Princess Louisa Inlet

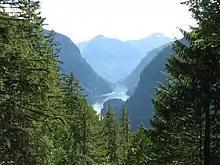
View of inlet from trappers cabin above Chatterbox Falls.

In 1919, James F. "Mac" MacDonald purchased of land along the inlet and donated it to the Princess Louisa International Society in 1953. The land was acquired by BC Parks in 1964. Much of the remaining land surrounding the inlet has been acquired and added to the park in the following years. Hamilton Island, renamed MacDonald Island, is now a part of the park as well.